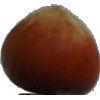
Label: Nut Forest 1